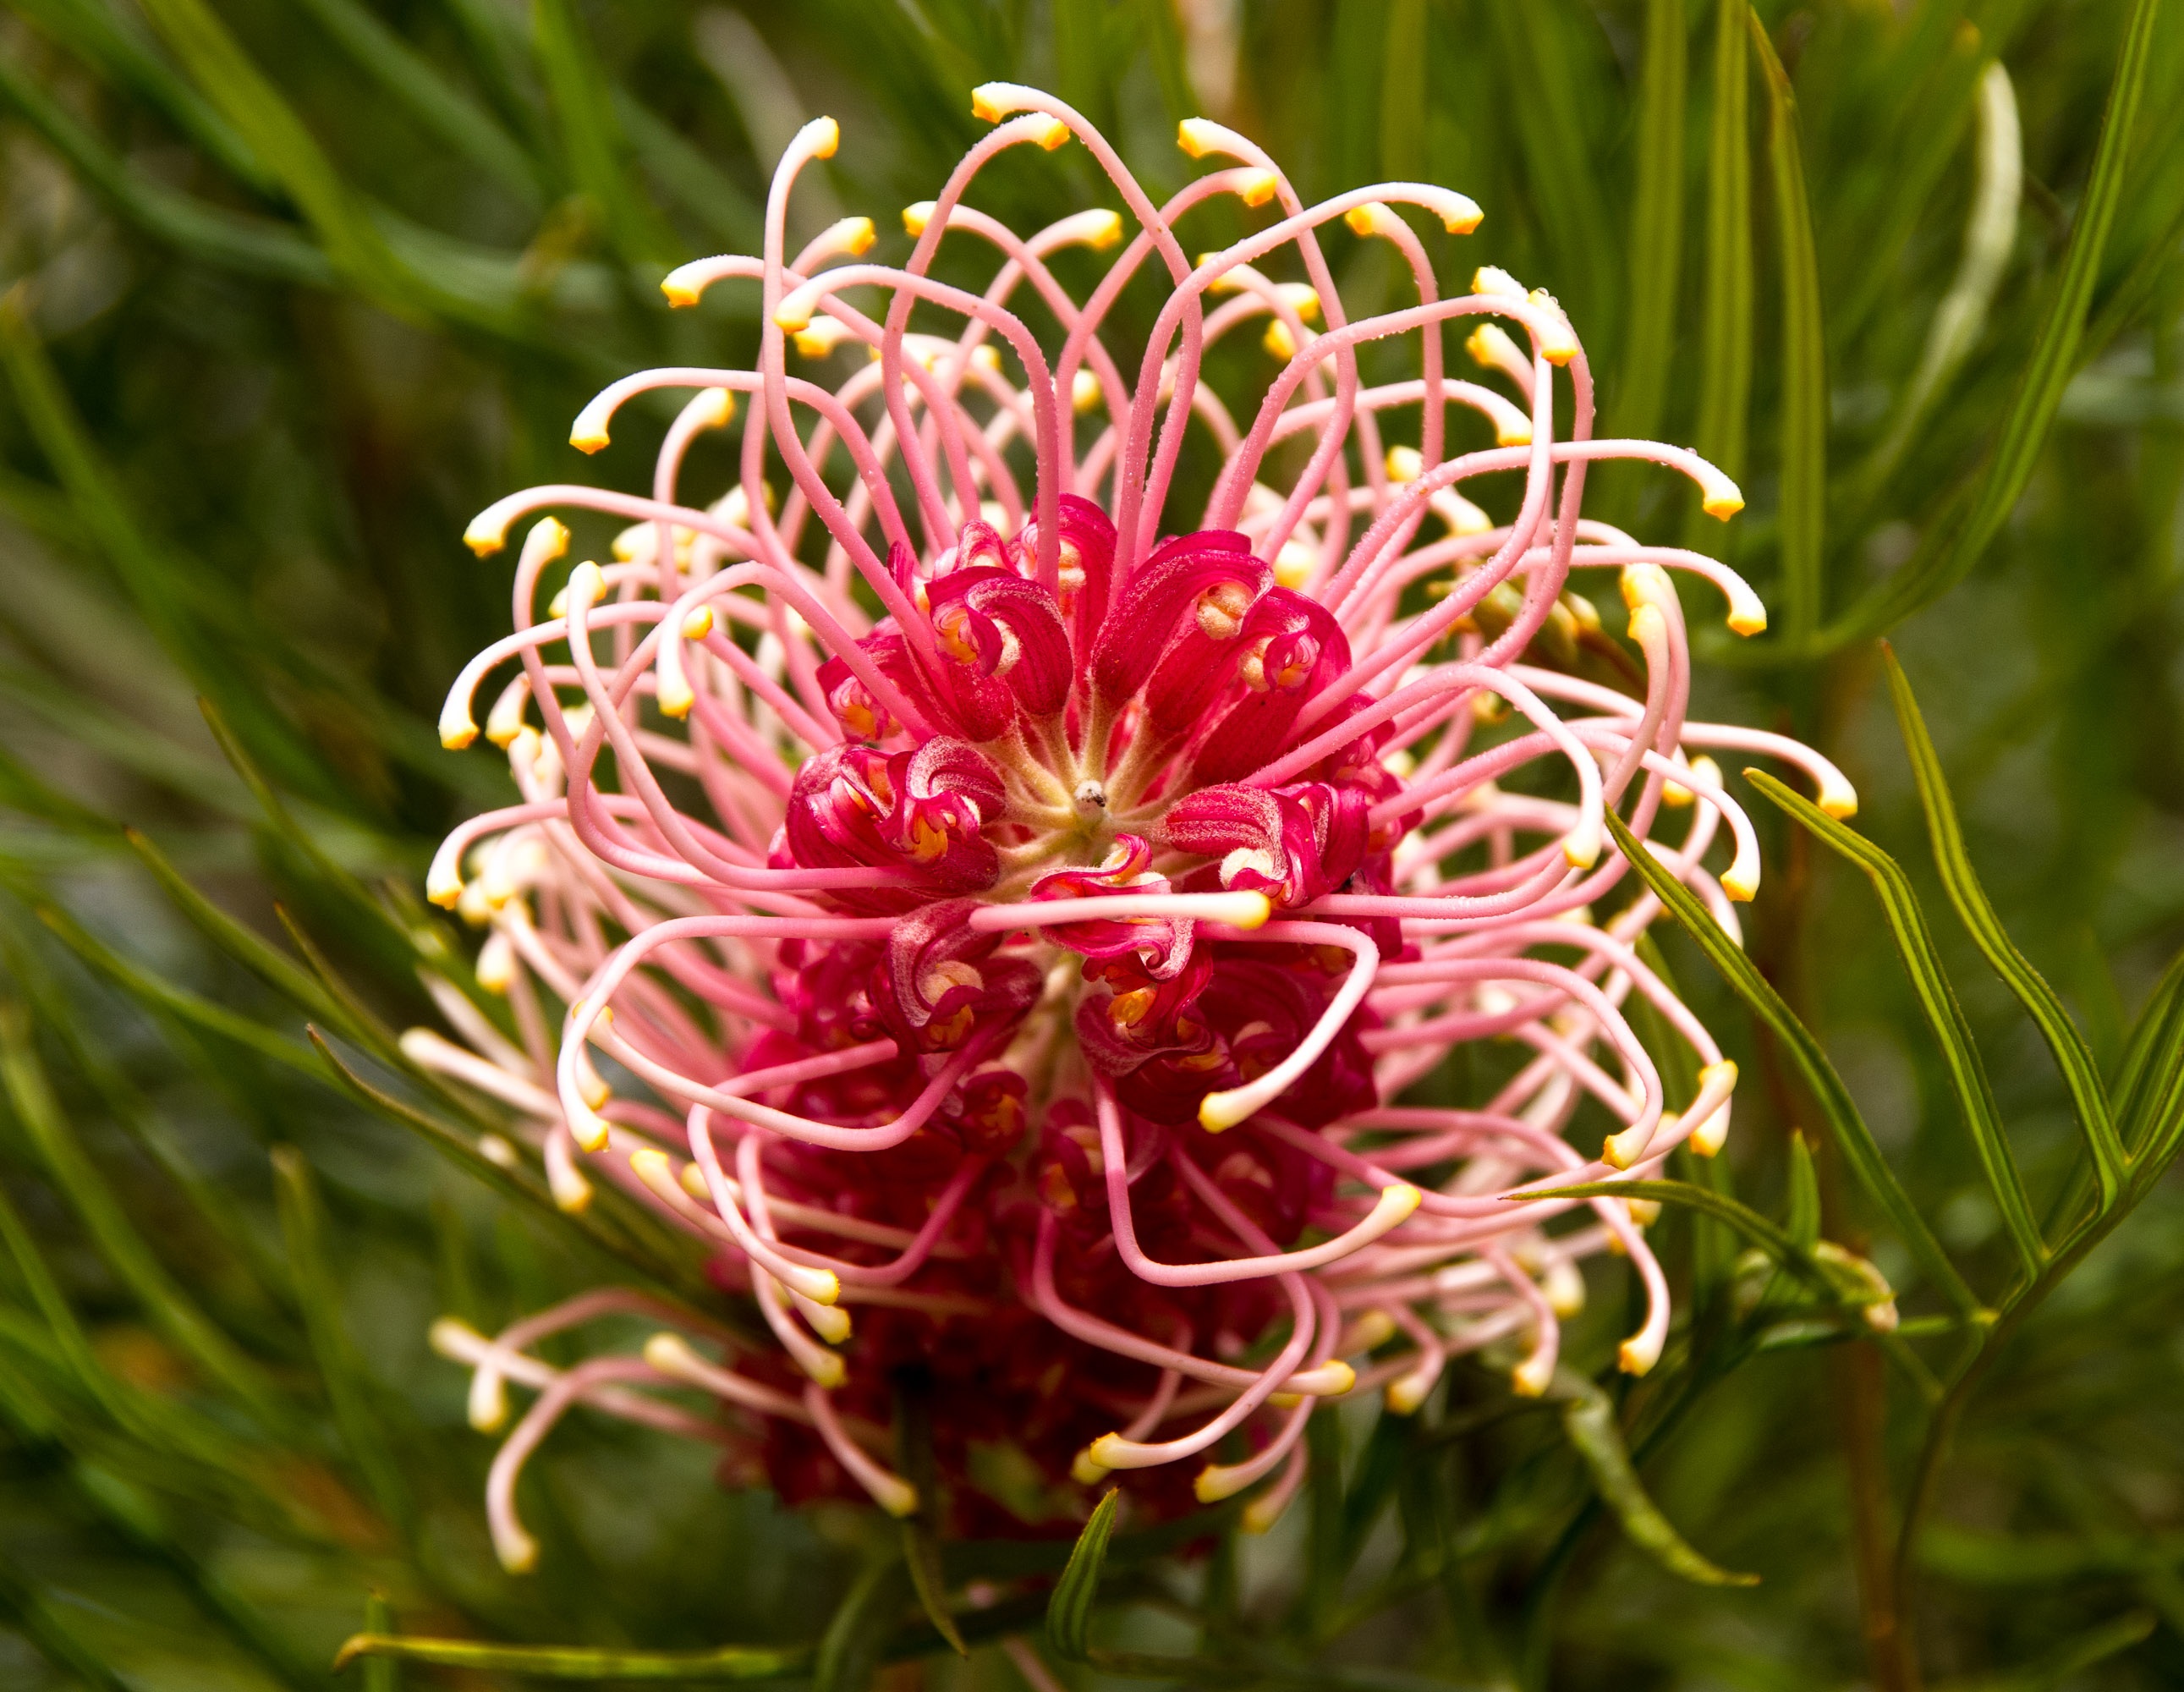
plant, white, round, flower, produce, botany, garden, pink, flora, wildflower, native, australian, shrub, nectar, macro photography, flowering plant, grevillea, woody plant, land plant, proteales, protea family